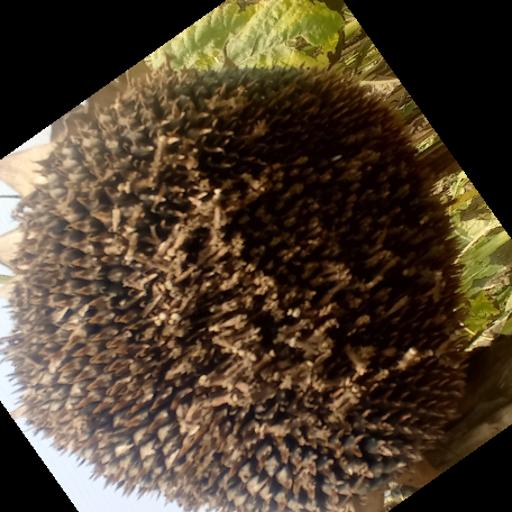
Label: Gray_mold